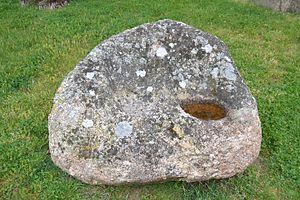
Pierre dite des Fesses-du-Diable, devant la mairie.